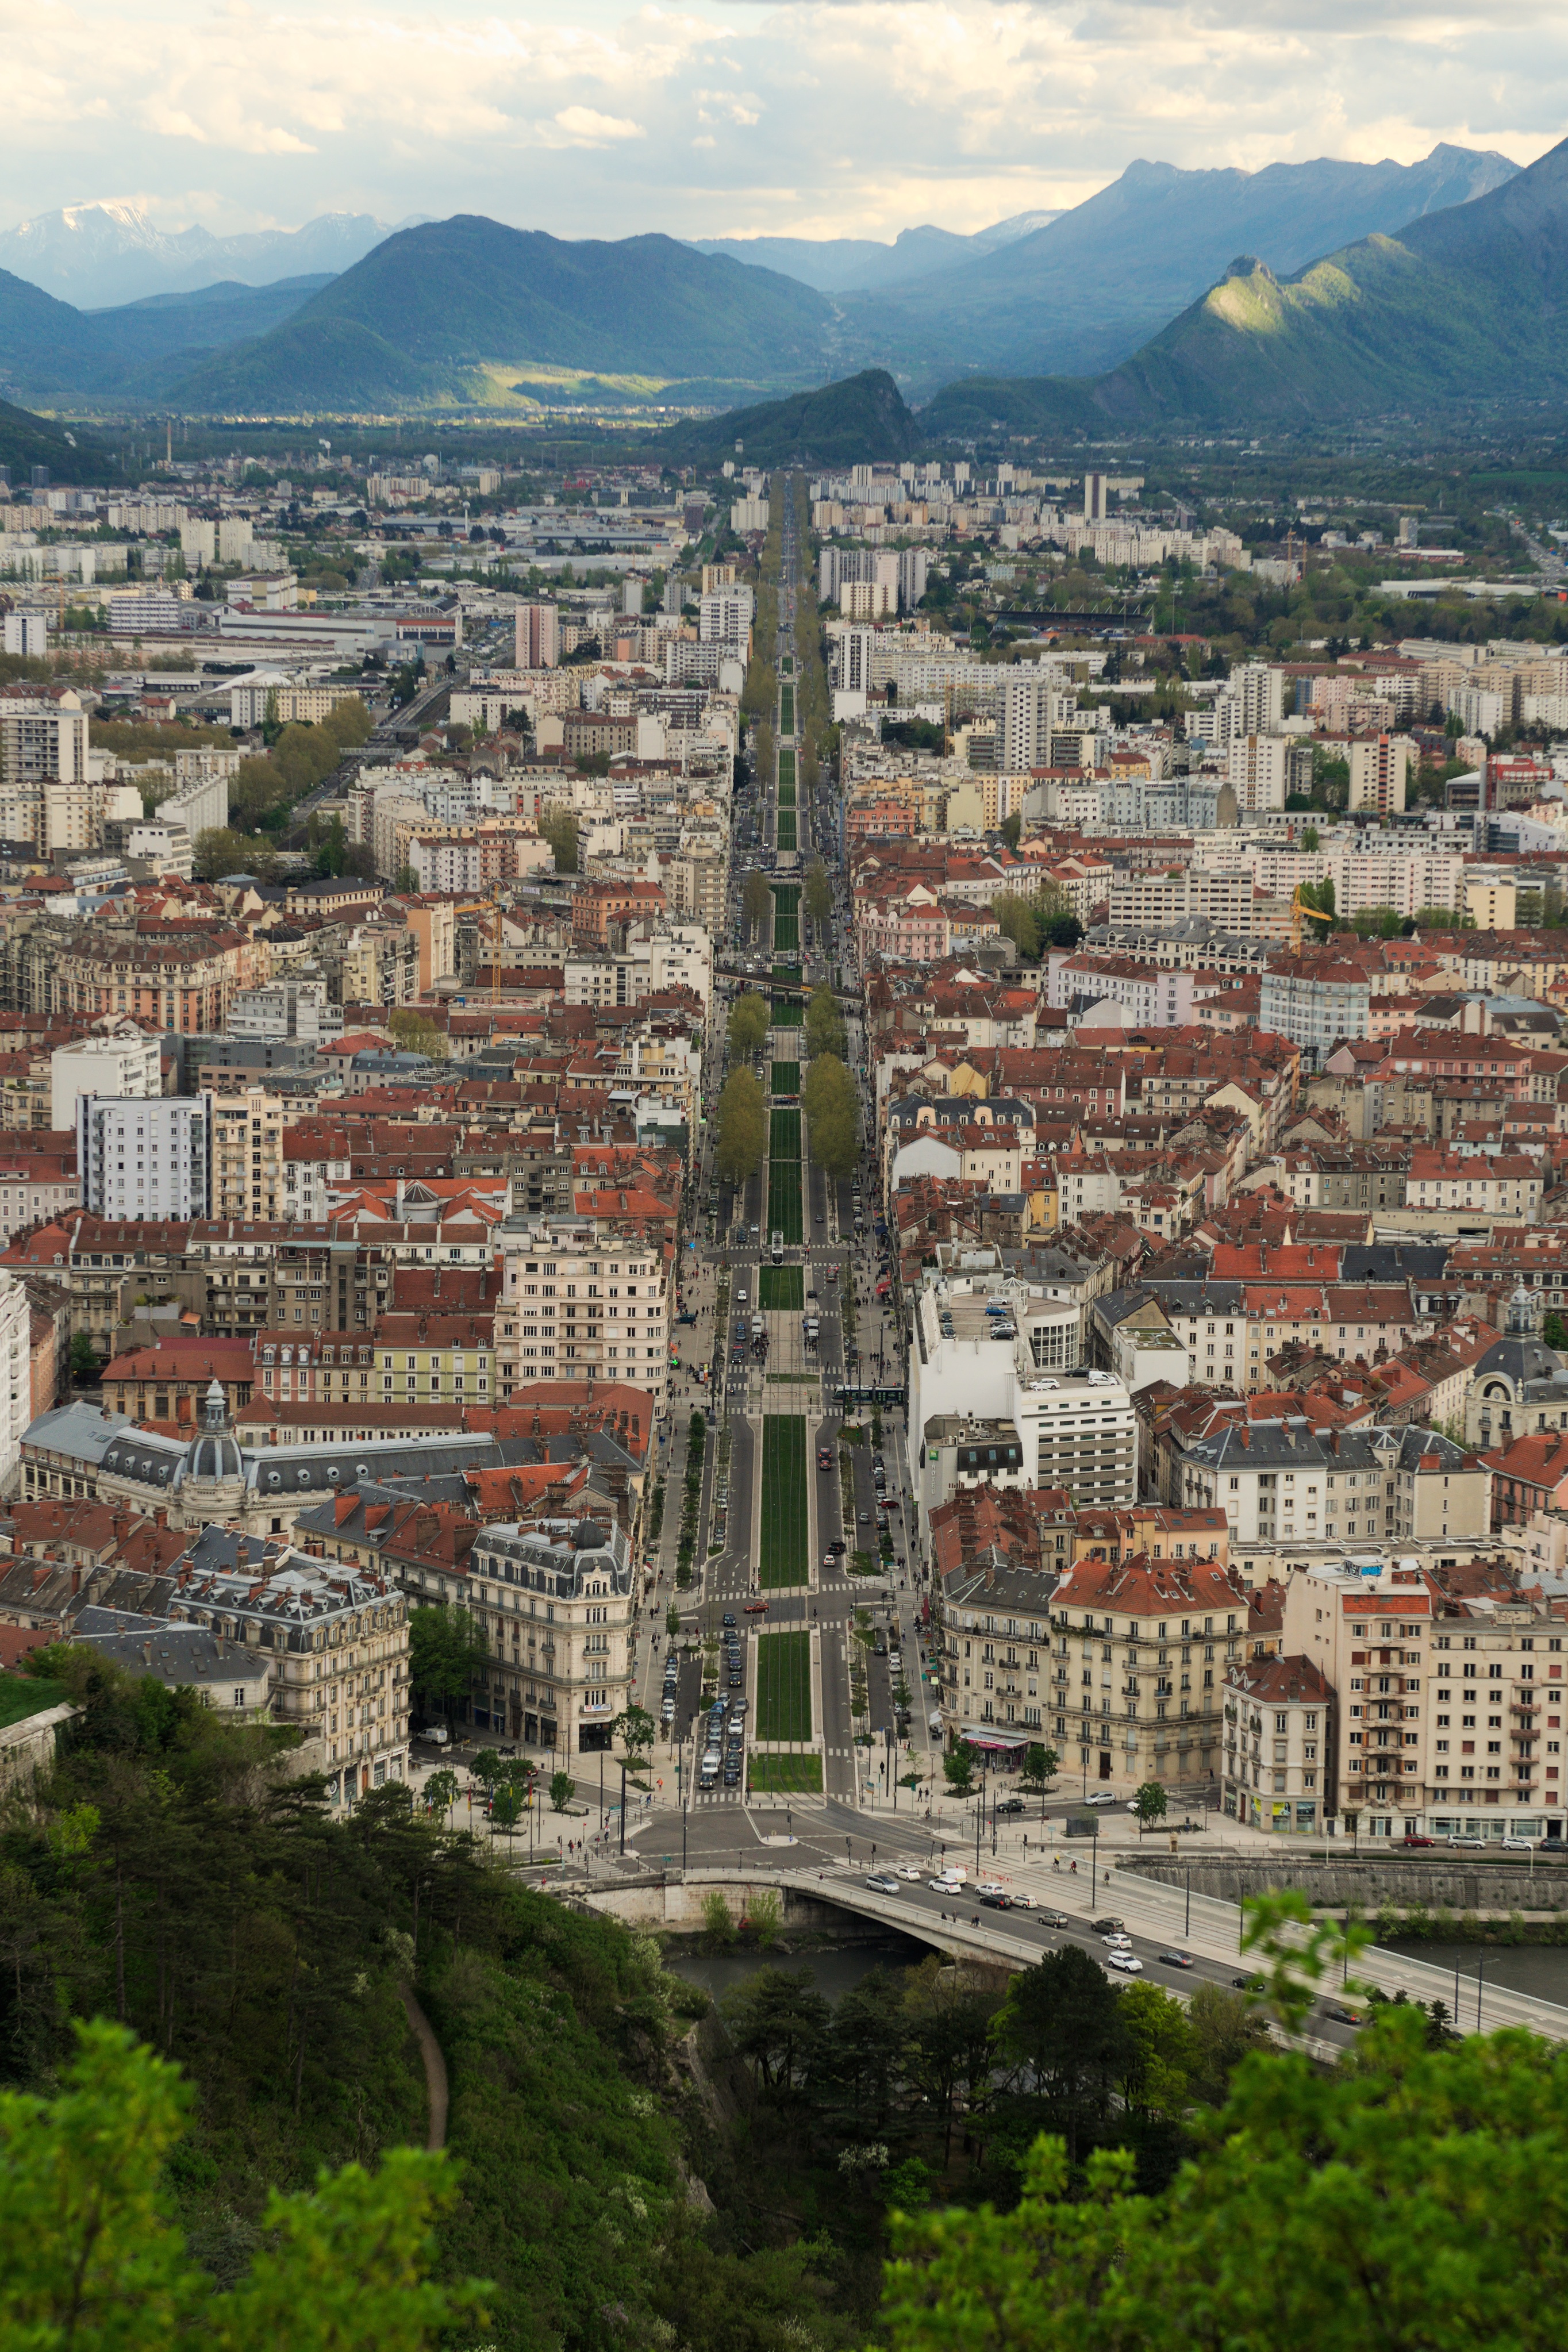
skyline, town, city, skyscraper, cityscape, landmark, tourism, bird's eye view, aerial photography, historic site, human settlement, metropolitan area